Bill Ivy

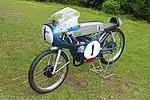
Itom 50cc racing motorcycle

Ivy started racing motorbikes at Brands Hatch, Kent, UK in 1959. His first race bike was a 50cc Itom. Entering his first TT race in 1962 on a "Chisholm Itom," he later progressed to ride a variety of machinery on UK short circuits including Honda, Bultaco, Yamaha, Norton, Cotton, and Matchless machines. He joined the Tom Kirby racing team in May 1965.